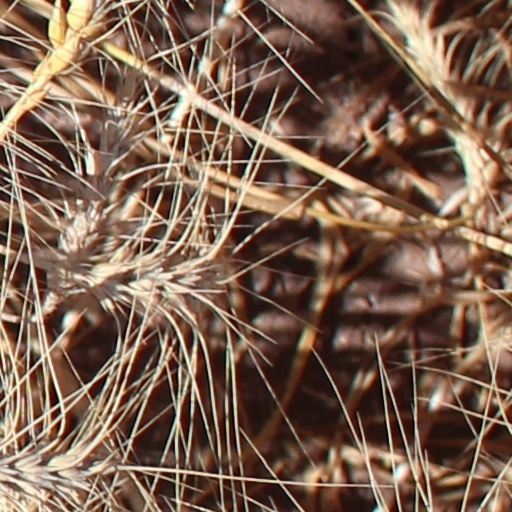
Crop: wheat